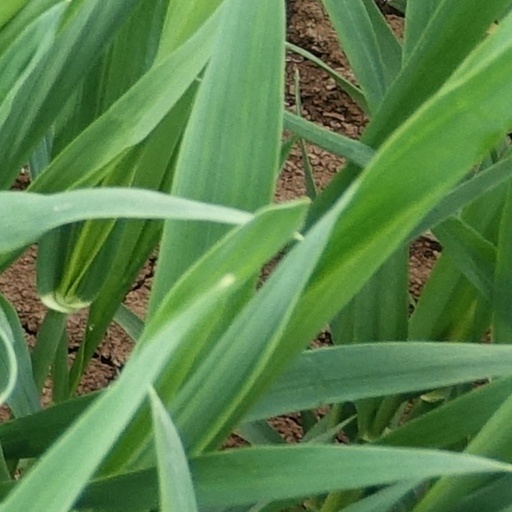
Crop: wheat